The Pride of Palomar

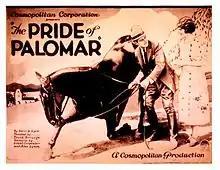
Lobby card

The Pride of Palomar is a 1922 American silent drama film directed by Frank Borzage and written by Grant Carpenter, Peter B. Kyne, and John Lynch. The film stars Forrest Stanley, Marjorie Daw, Tote Du Crow, James O. Barrows, Joseph J. Dowling, and Alfred Allen. The film was released on November 26, 1922, by Paramount Pictures.